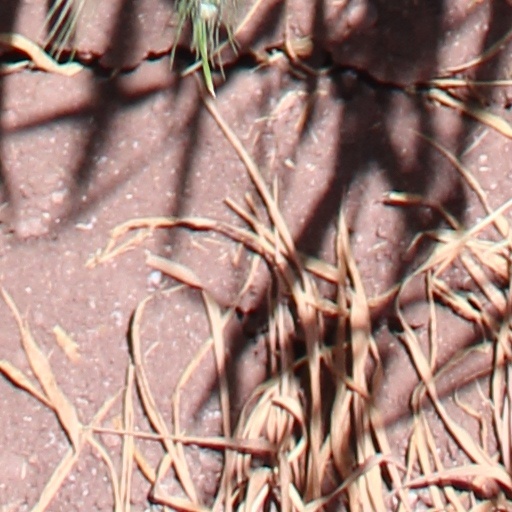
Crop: wheat